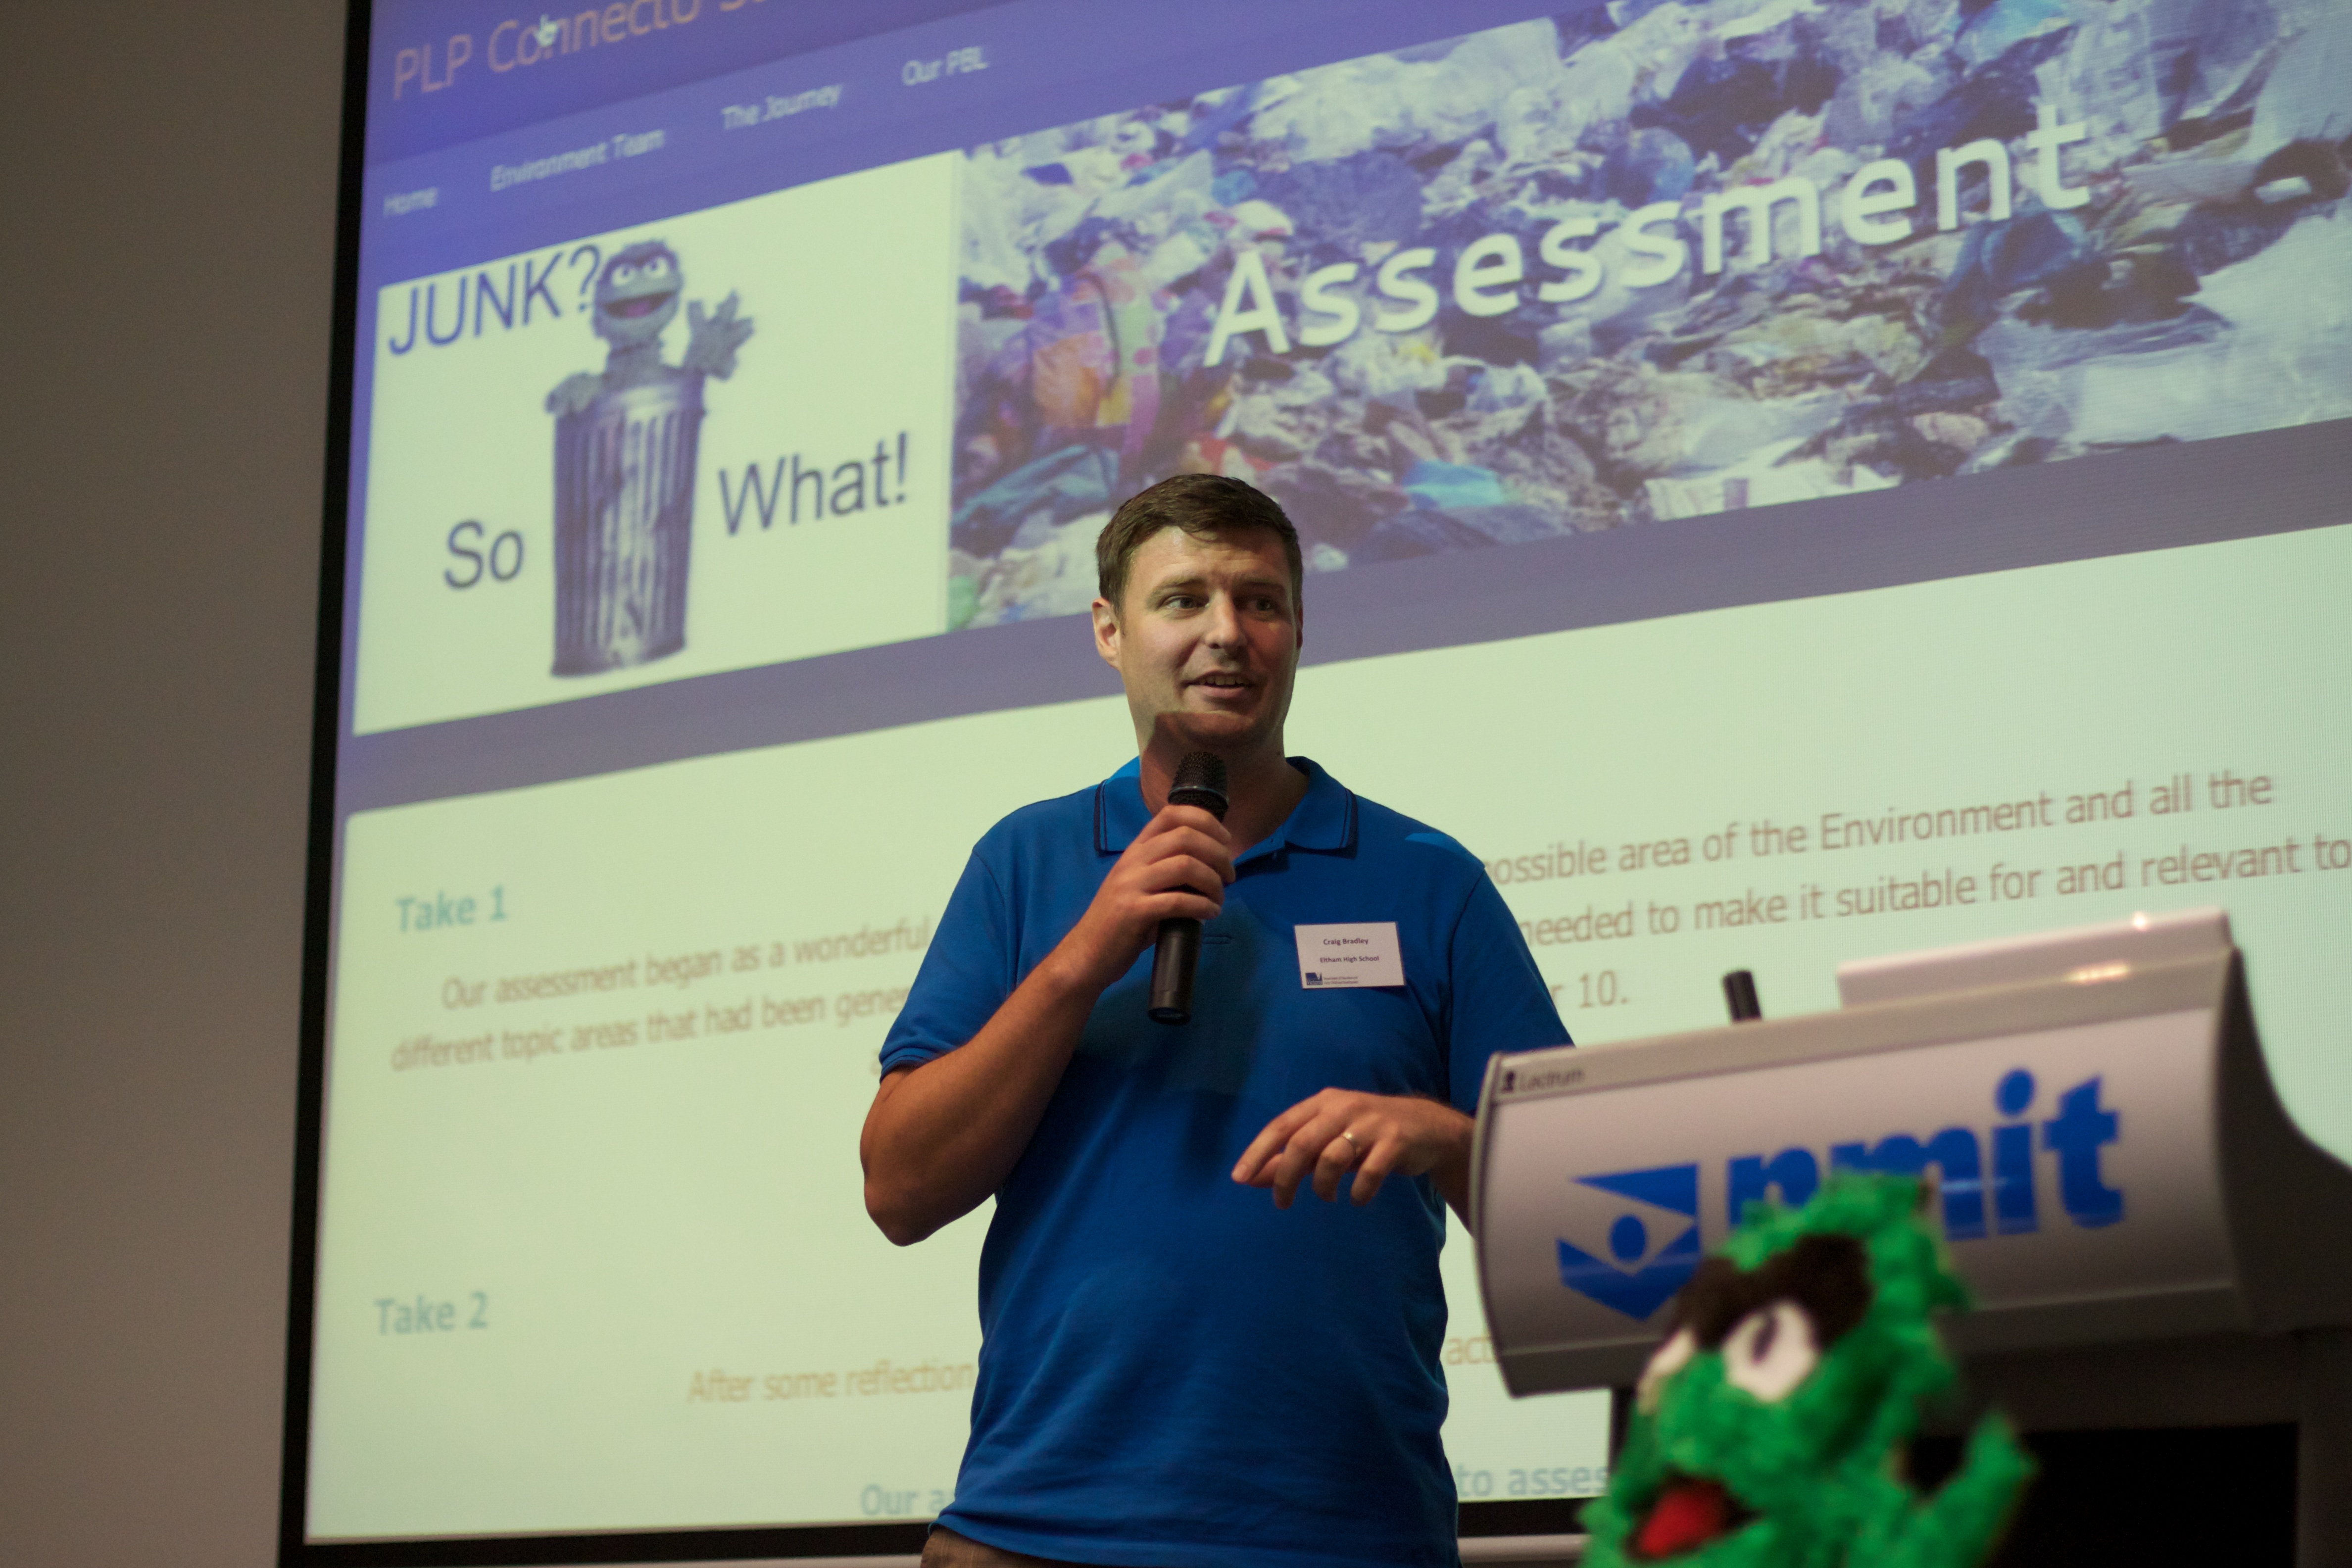
youth, auodyssey, plpconnectu, presentation, public relations